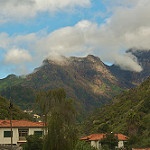
Label: mountain